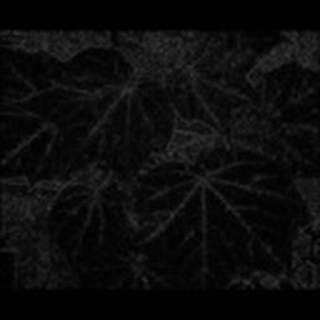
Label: healthy_cotton